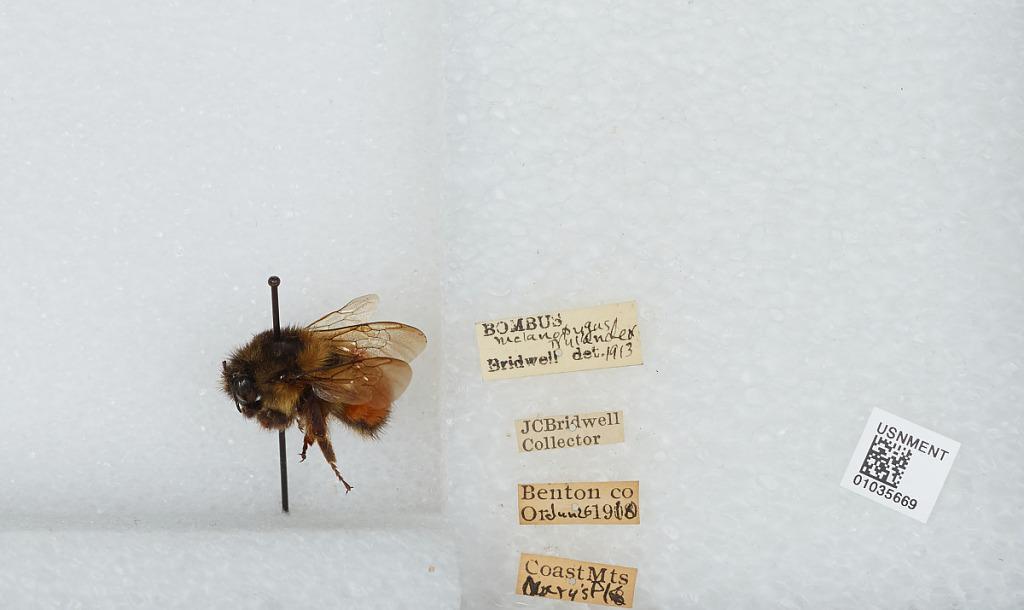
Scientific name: Bombus (Pyrobombus) melanopygus Nylander
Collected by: J. Bridwell
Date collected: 1910-6-26
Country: United States
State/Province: Oregon
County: Benton
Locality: Mary's Peak, Coast Mountains
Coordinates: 44.5044, -123.552
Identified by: Bridwell